Royal Jordanian Falcons

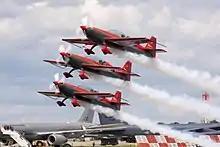
The Royal Jordanian Falcons in 2009.

The team used two and subsequently three Pitts S-2A Specials before changing to Walter Extra EA300s in 1992. Later, in 2007, the team's fleet was upgraded, the older Extra 300s were replaced by Extra 300Ls. The team displays with four aircraft and has a fifth as a backup. In 2018, the team switched to the Extra 330LX, replacing the older Extra 300L trainer aircraft.